Waterside Generating Station

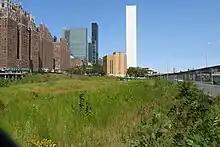
Looking north from East 38th Street at the former site of the Waterside plant in 2020

The location of the plant alongside the East River allowed coal to be transported to the facility via barge. Conveyors belts and hoists were used to move the coal from the bulkhead into coal bunkers, which could store enough coal to fuel the boilers in the plant for two weeks. Ashes from the boilers were brought to the dock in a similar manner of conveyors and hoists for loading onto barges for removal.